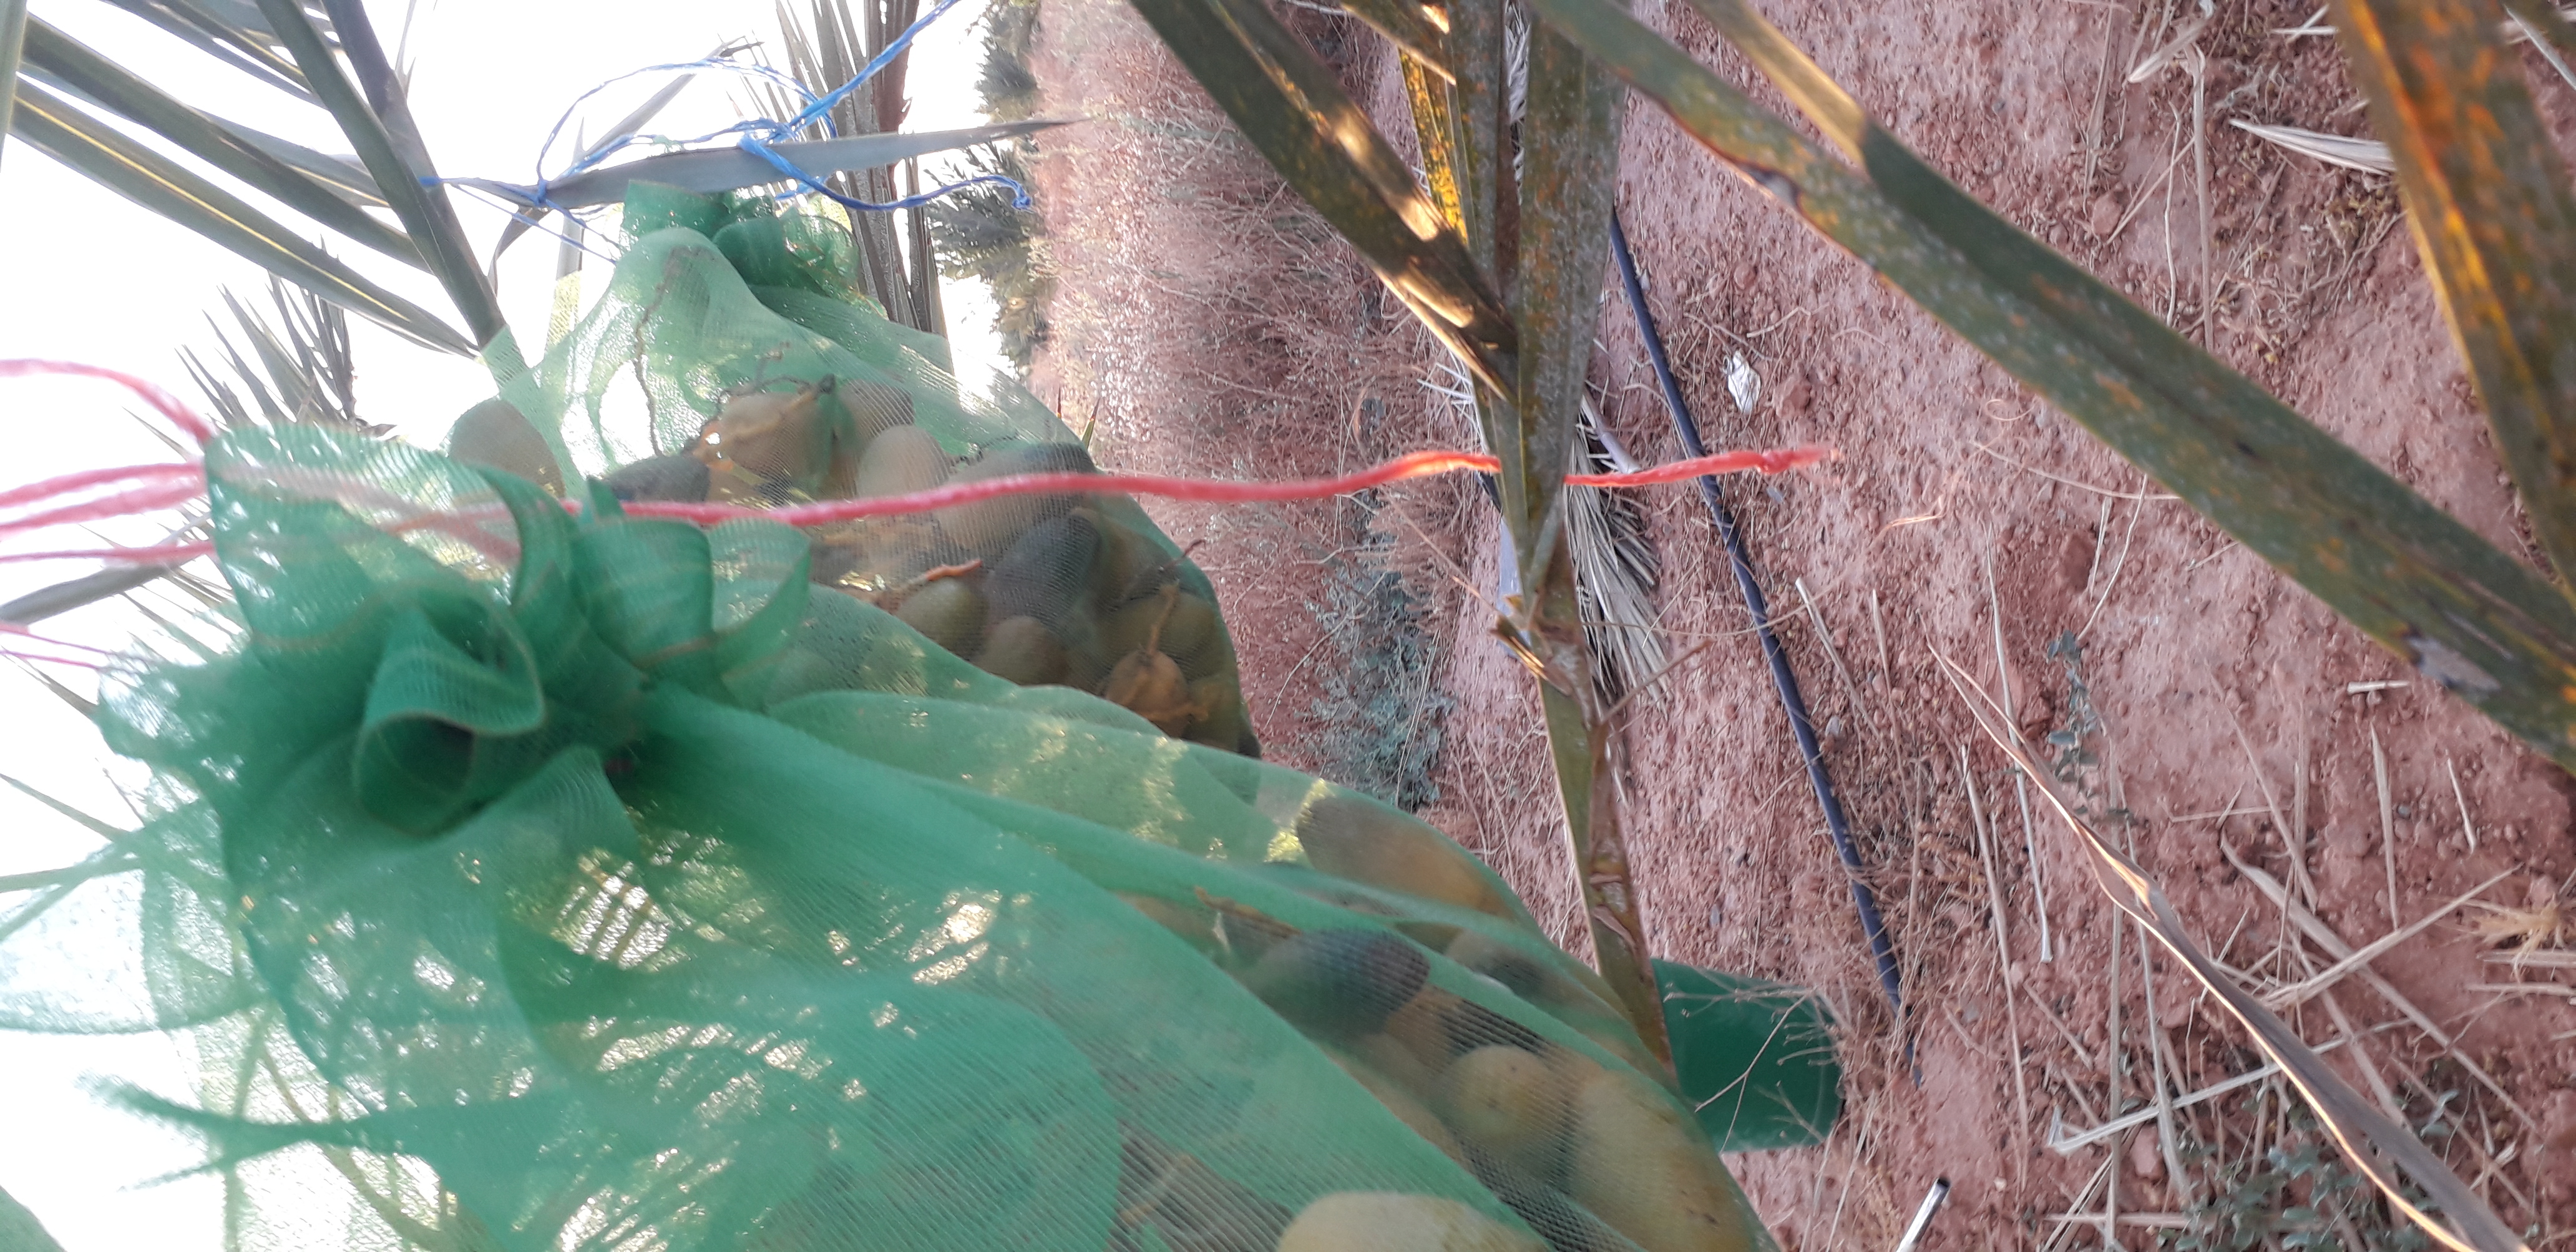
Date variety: Boumajhoul